Target tug

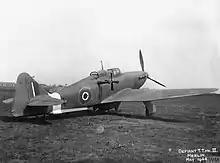
Boulton Paul Defiant TT Mk III target tug, number "N1697"; RAF Desford, May 1944. Note the wind-driven generator that provided power for the target winch

Prior to and during World War II target tugs were typically operated by the air arms on behalf of which they flew, and were usually conversions of aircraft that had failed in combat or that were otherwise unsuitable or obsolete in their design roles (see Fairey Battle and Short Sturgeon). These aircraft typically trailed a drogue fabric sleeve at the end of a several-thousand metre long cable. Student fighter pilots or air gunners would shoot at the target from other aircraft using painted bullets so that hits could be recorded and later analysed.